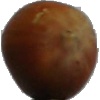
Label: nut_forest